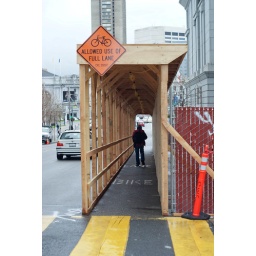
04996 Orange AUFL sign when wood ped tunnel sits in bike lane